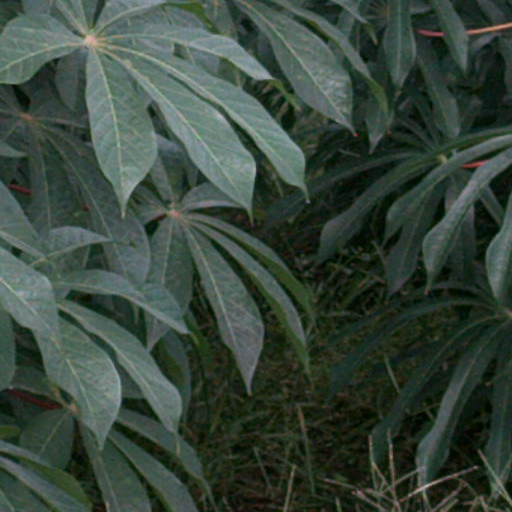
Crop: cassava